Jean Baptiste Christophore Fusée Aublet

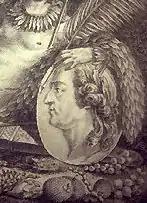
Fusée Aublet (1720–1778)

Jean Baptiste Christophore Fusée Aublet (November 4, 1720 – May 6, 1778) was a French pharmacist, botanist and one of the earliest botanical explorers in South America. He was one of the first botanists to study ethnobotany in the Neotropics.